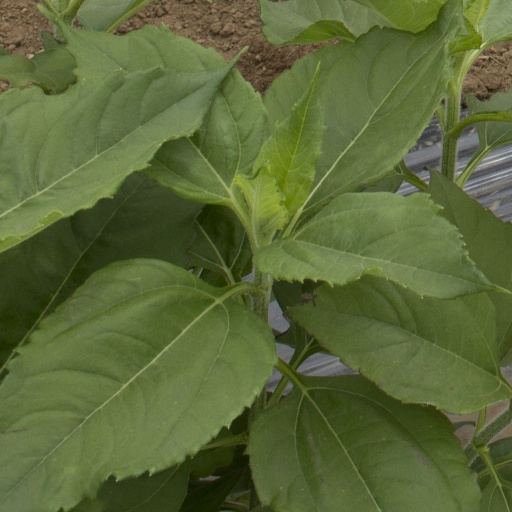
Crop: Jerusalem artichoke